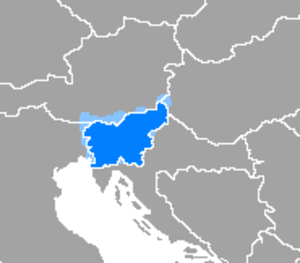
Slovensk (sprog)
Det slovenske sprogs udbredelse
Slovensk er et slavisk sprog, der tales af lidt over 2 mio. mennesker, fortrinsvis i Slovenien, hvor det er det officielle sprog. Endvidere er slovensk et officielt sprog i Den europæiske union. Det er et indoeuropæisk sprog af den sydslaviske sprogstamme.